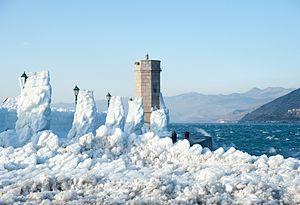
La bora est un vent catabatique du nord nord-est qui souffle sur la mer Adriatique, la mer Noire, la Grèce et la Turquie. Sa durée est souvent d'une journée ou moins, bien que les événements prolongés de quatre à six jours ne sont pas inhabituels. En hiver il est souvent violent, avec une vitesse moyenne de 50 à 80 km/h avec des rafales qui ont été mesurées à 180 km/h sur le golfe de Trieste. Près des villes de Senj, Stara Novalja, Karlobag et au sud du tunnel de Sveti Rok en Croatie, la bora peut atteindre 220 km/h et le 15 mars 2006, une rafale à 235 km/h a été mesurée sur le pont de l'île de Pag.